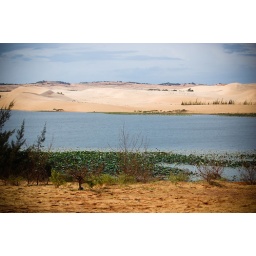
lake by the sand dunes